Women in film

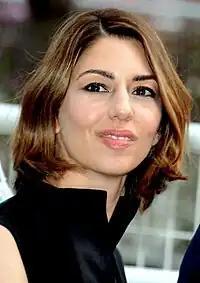
Sofia Coppola is the youngest child and only daughter of filmmakers Eleanor and Francis Ford Coppola.

Director Kathryn Bigelow works in male-dominated genres like science fiction, action, and horror. She became the first woman to win both the Academy Award for Best Director and the Directors Guild of America Award in 2010 for "The Hurt Locker". Catherine Hardwicke's films have grossed a cumulative total of $551.8 million. Her most successful films are "Twilight" (2008) and "Red Riding Hood" (2011).